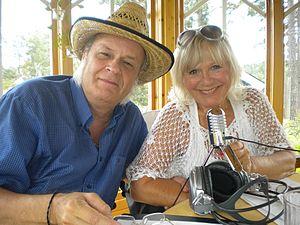
Christina Schollin est une actrice suédoise, née le 26 décembre 1937 à Stockholm.